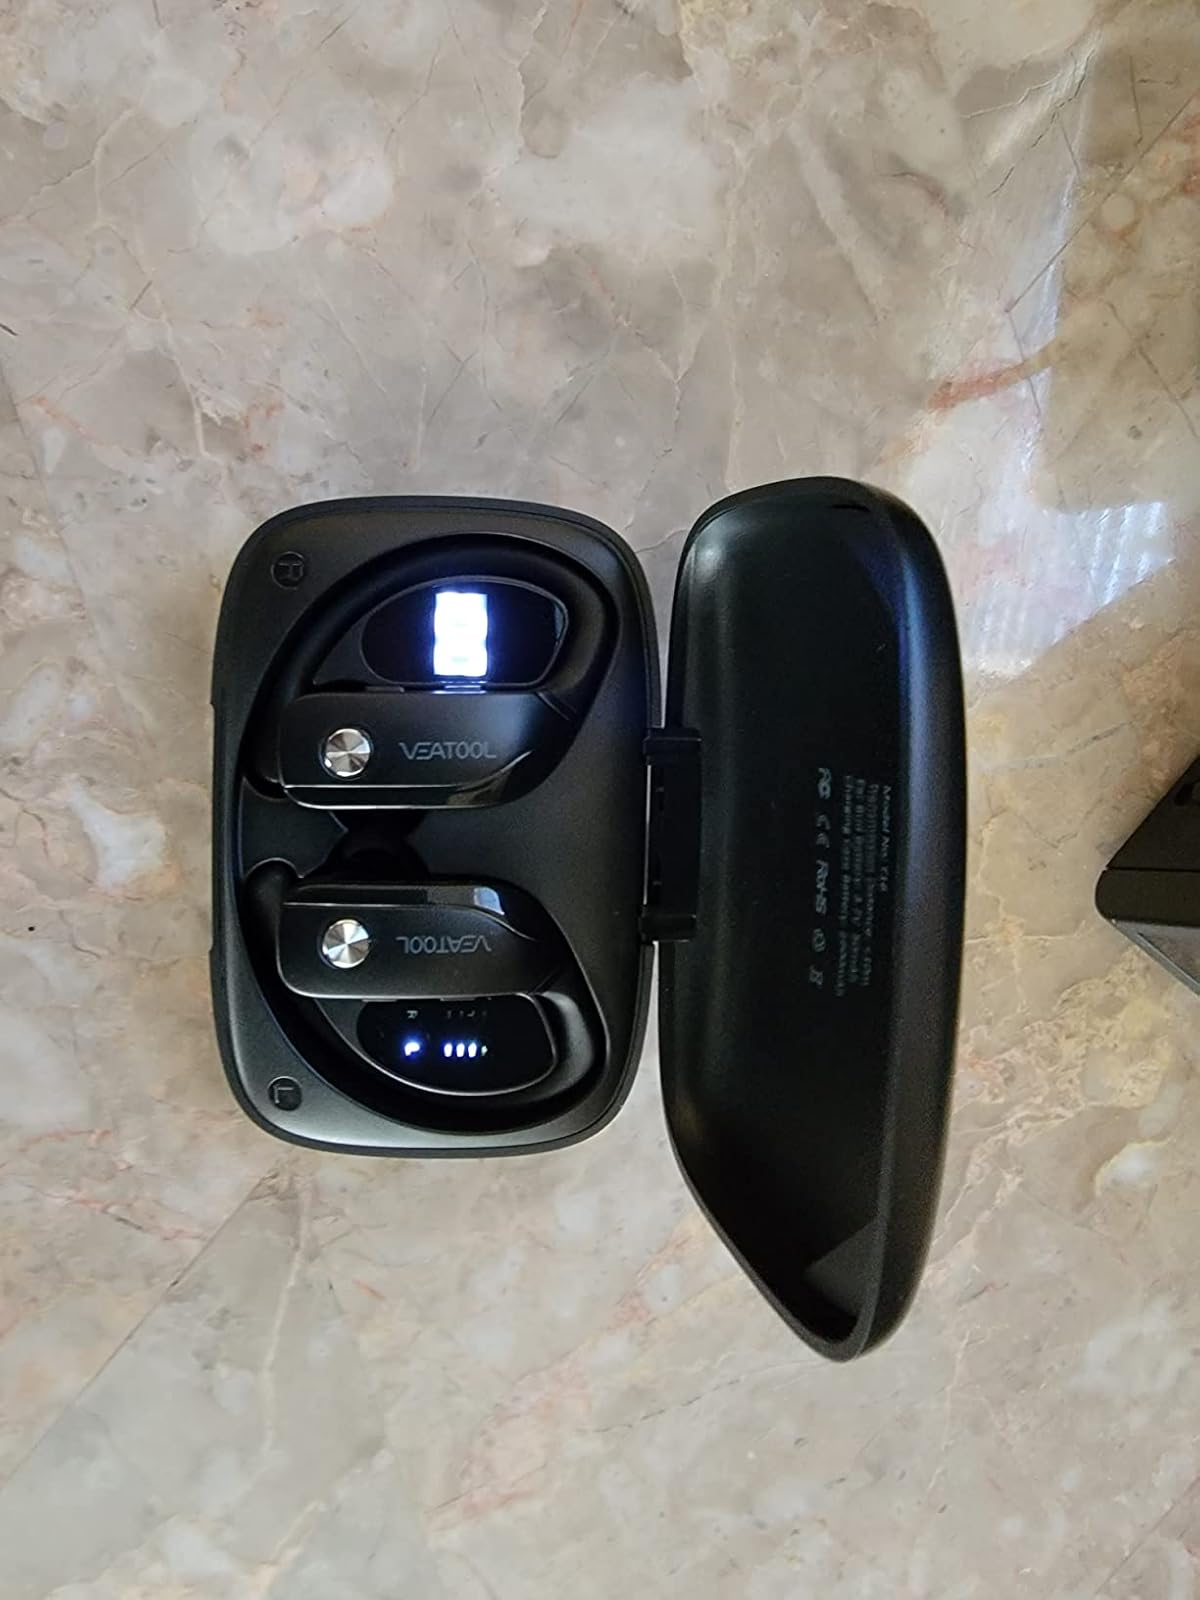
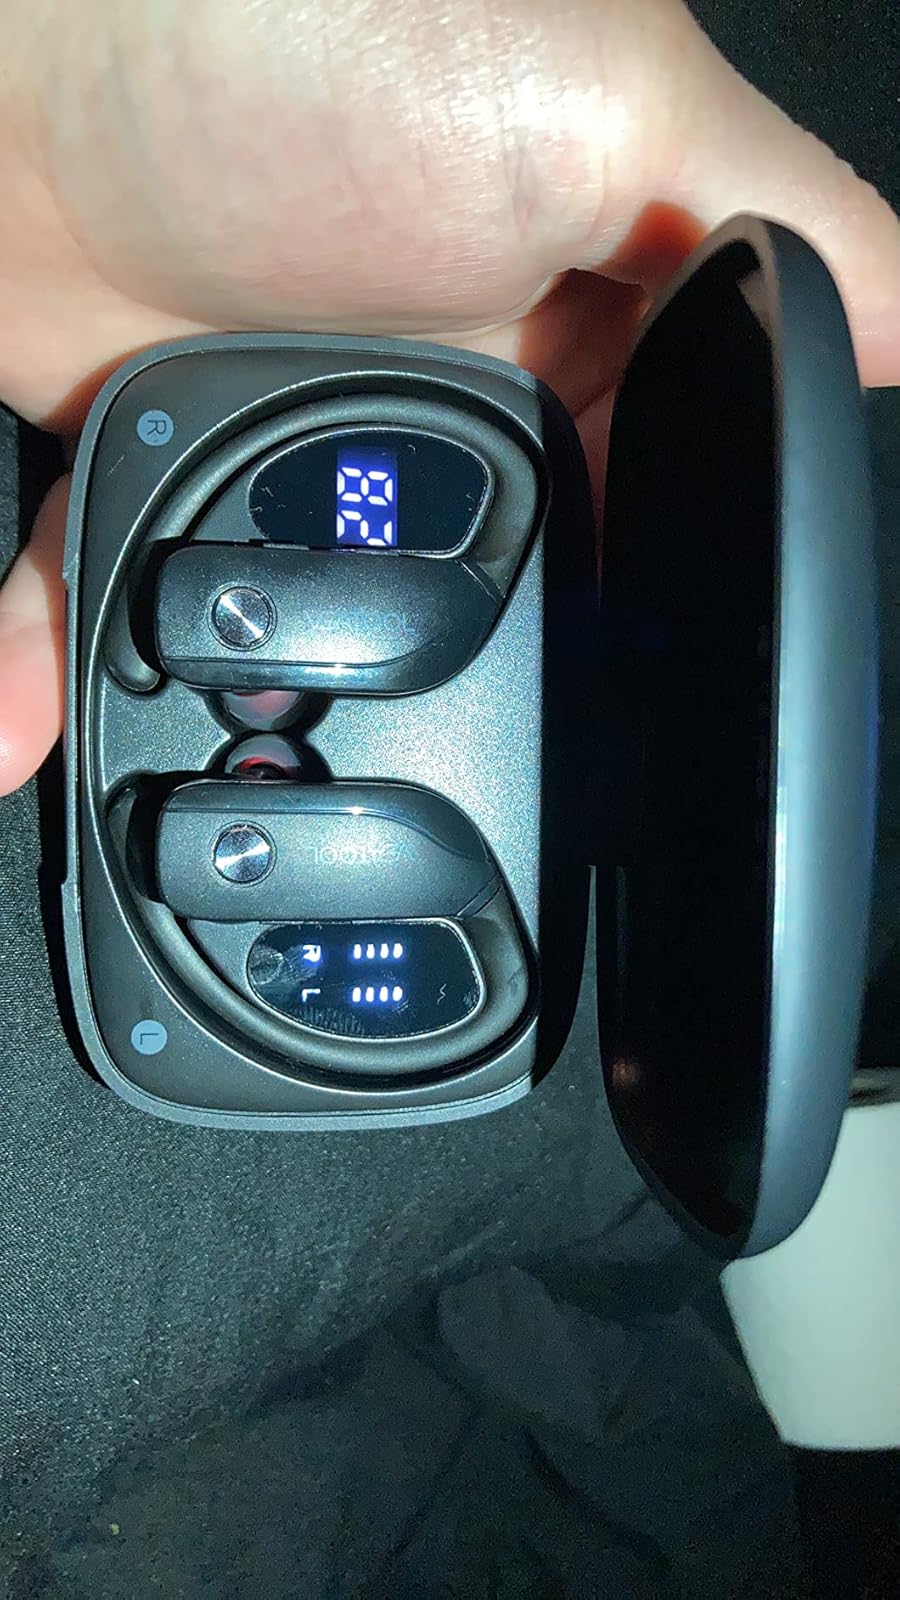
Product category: earbuds
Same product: yes